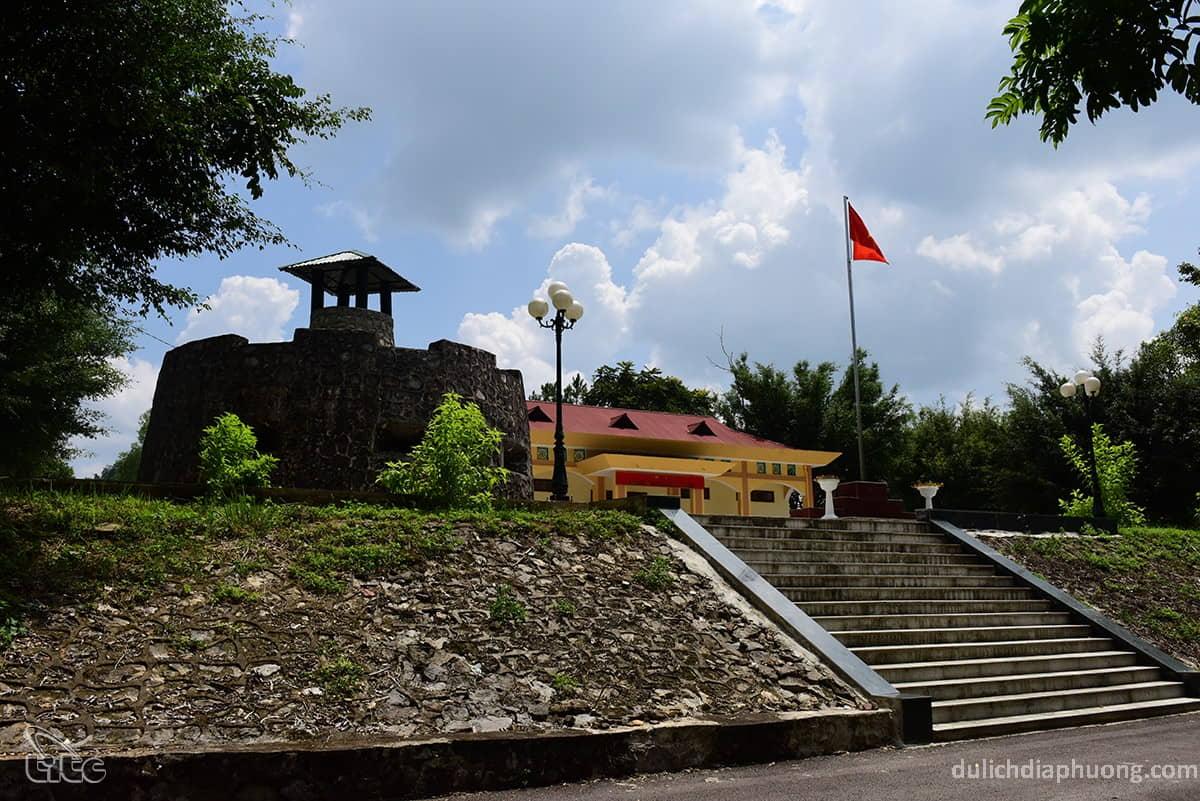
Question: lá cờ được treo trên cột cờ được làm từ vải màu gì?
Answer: lá cờ được làm từ vải màu đỏ